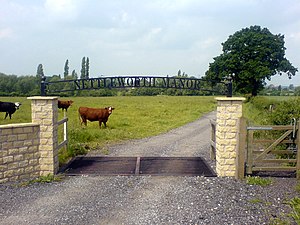
Rist
Kvægrist
En rist er en gitterkonstruktion, oftest af metal eller kunststoffer, men ses også til visse formål fremstillet af træstave eller flettede kviste. En rist af reb eller andet blødt materiale, eller lavet af et tyndt materiale i forhold til det samlede areal, vil normalt kaldes et net.